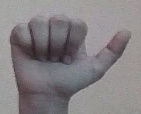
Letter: dhad